Aswan Dam

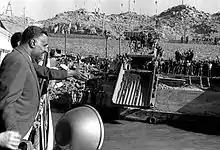
Gamal Abdel Nasser observing the construction of the dam, 1963

Though the Czech arms deal created an incentive for the US to invest at Aswan, the UK cited the deal as a reason for repealing its promise of dam funds. Dulles was angered more by Nasser's diplomatic recognition of China, which was in direct conflict with Dulles's policy of containment of communism.